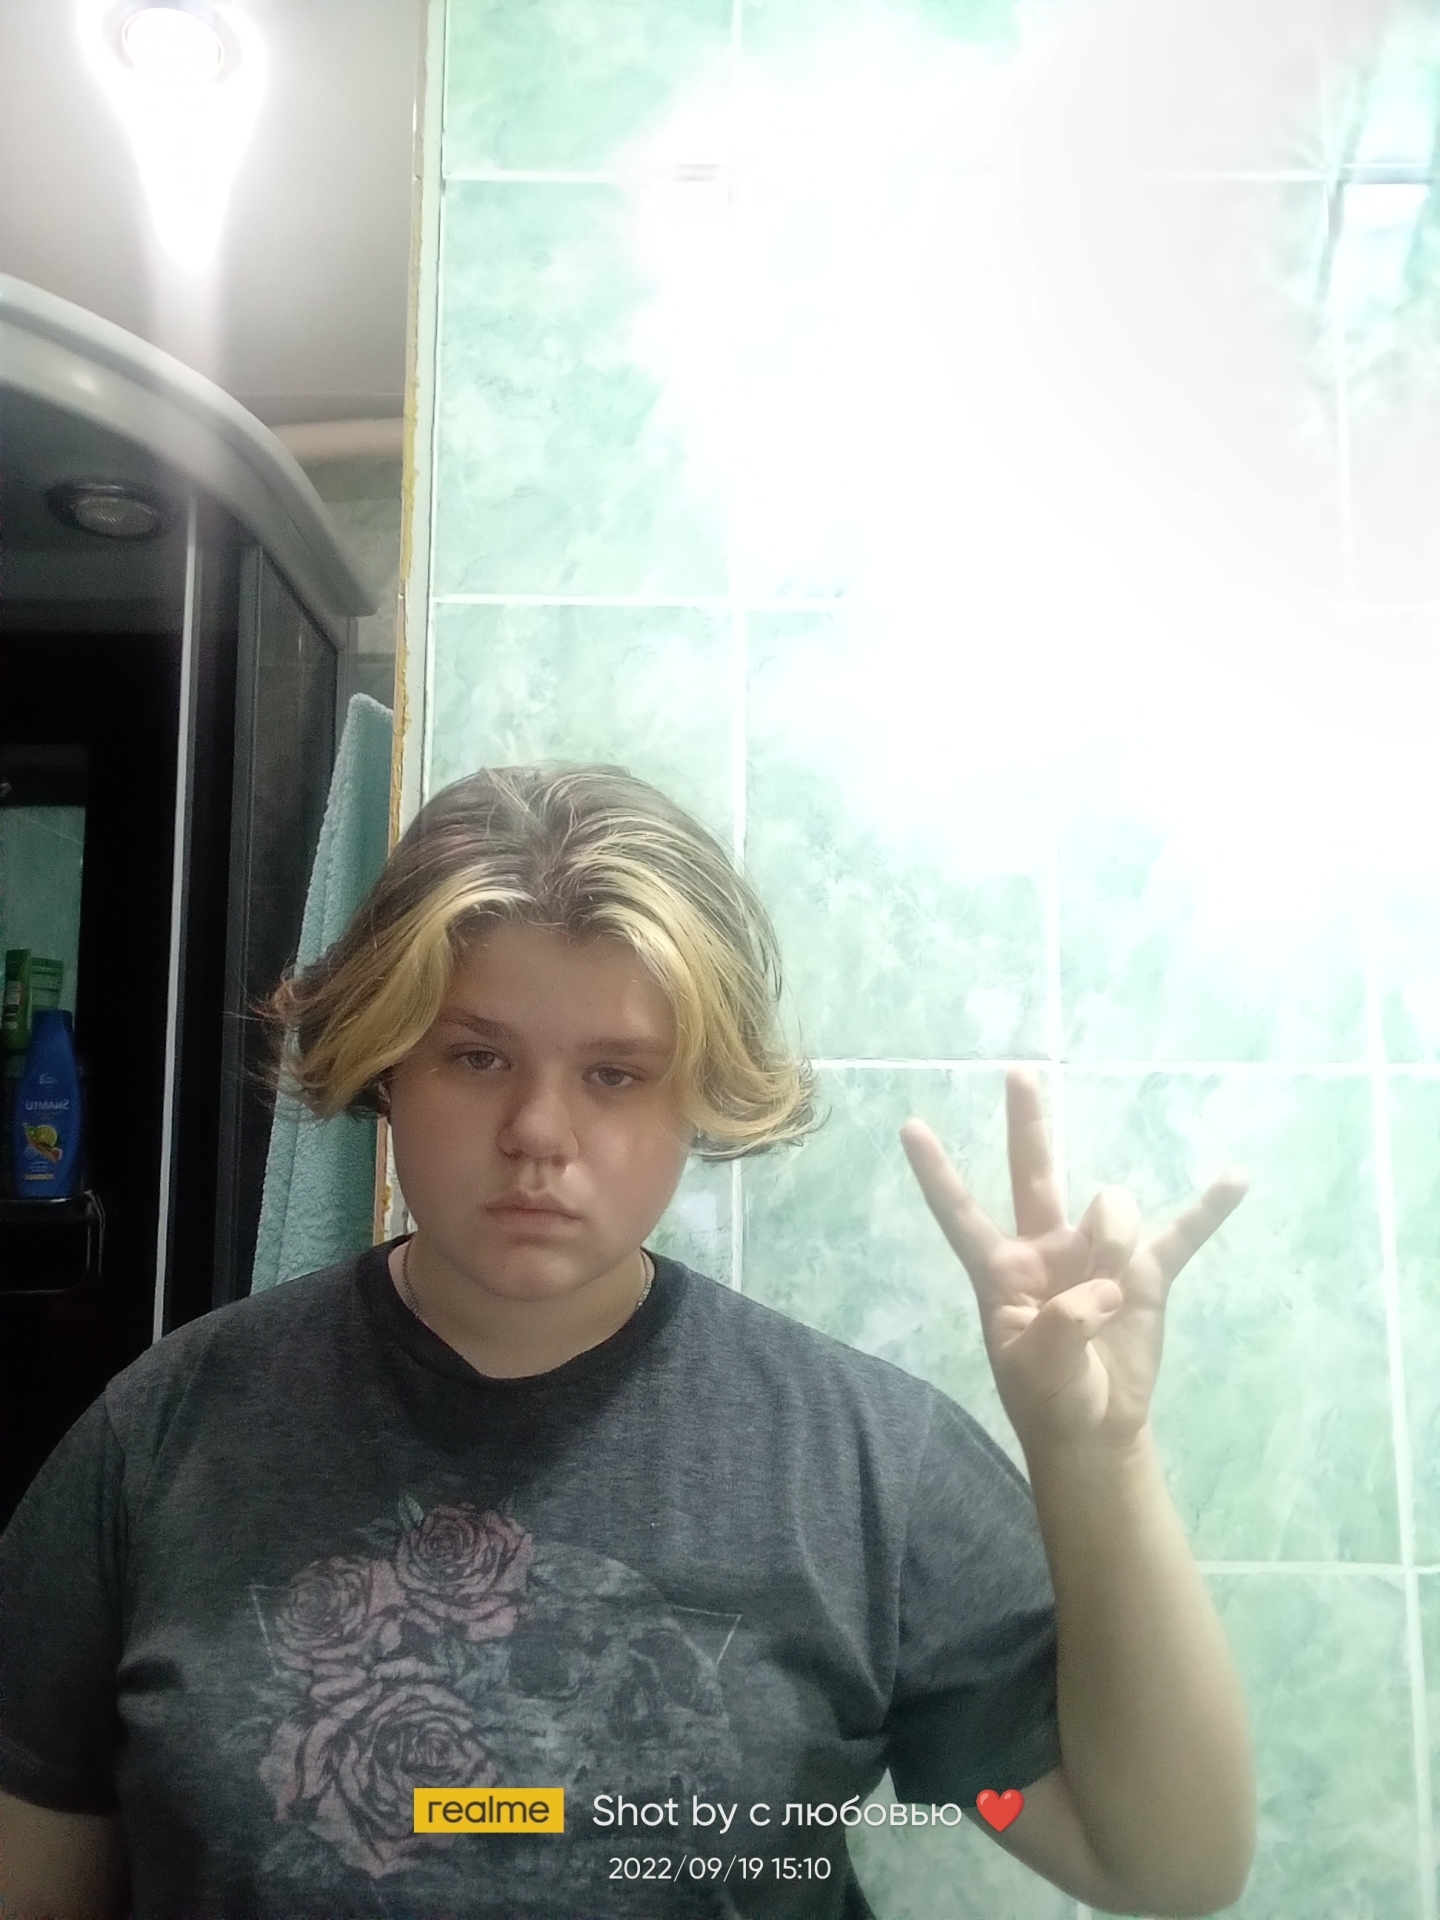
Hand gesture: three3